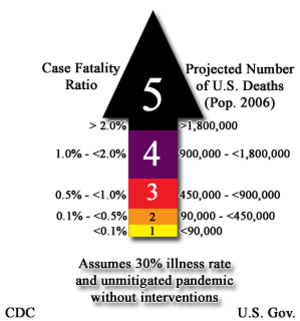
L'indice de gravité de la pandémie ou encore pandemic severity index en anglais est un indicateur de gravité des pandémies de grippe autrefois utilisé aux États-Unis. L'IGP est accompagné d'un ensemble de recommandations aux communautés en cas de pandémie. Publié par le département de la Santé et des Services sociaux des États-Unis à partir du 1ᵉʳ février 2007, l'IGP est conçu selon les mêmes principes que la classification des ouragans, l'échelle de Saffir-Simpson. L'indice a été remplacé en 2017 par le Cadre d'évaluation de la gravité de la pandémie, qui utilise des quadrants basés sur la transmissibilité, et la gravité clinique, plutôt que sur l'échelle linéaire de l'IGP.